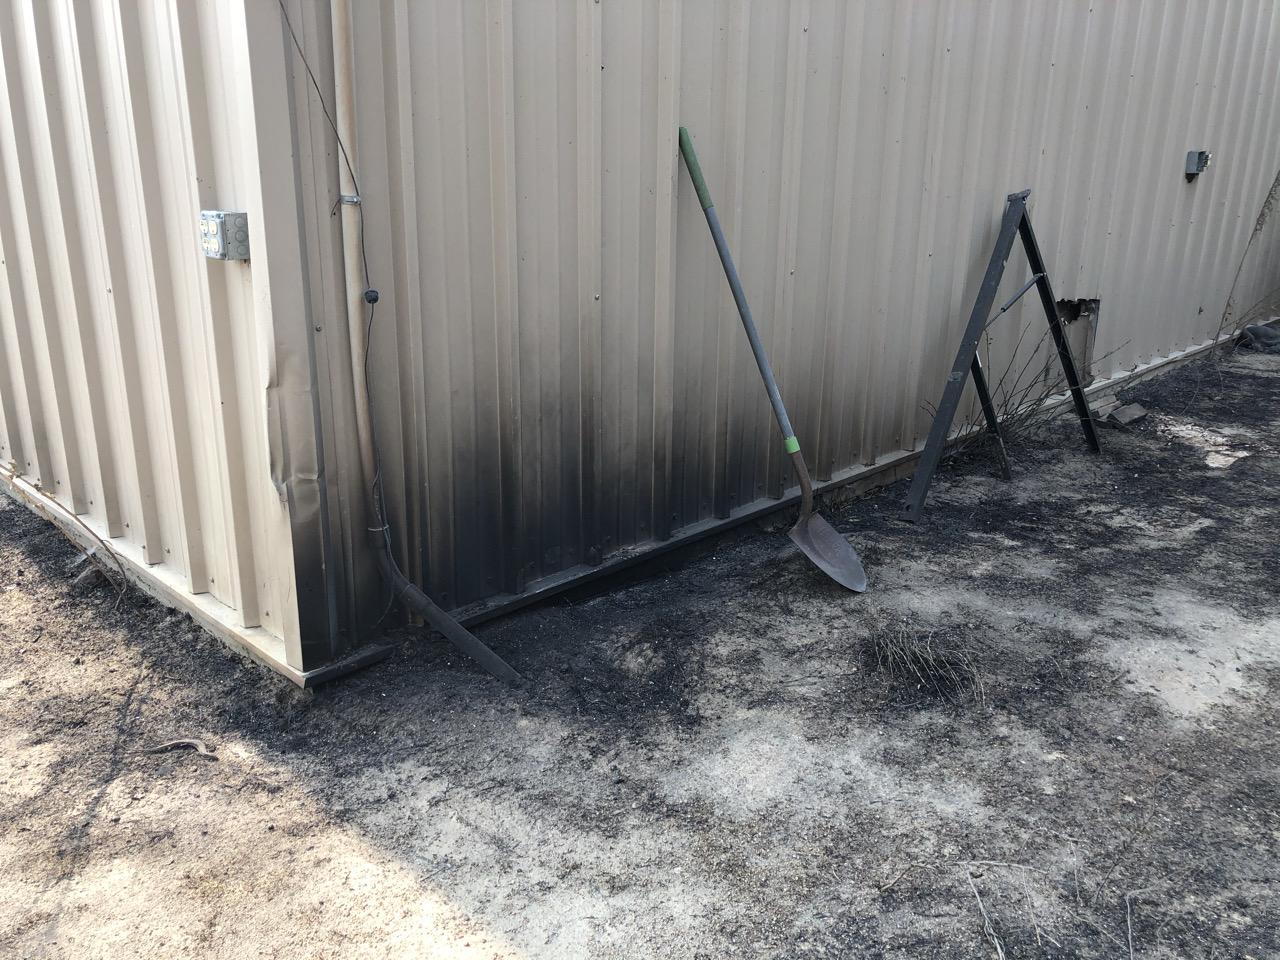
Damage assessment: affected